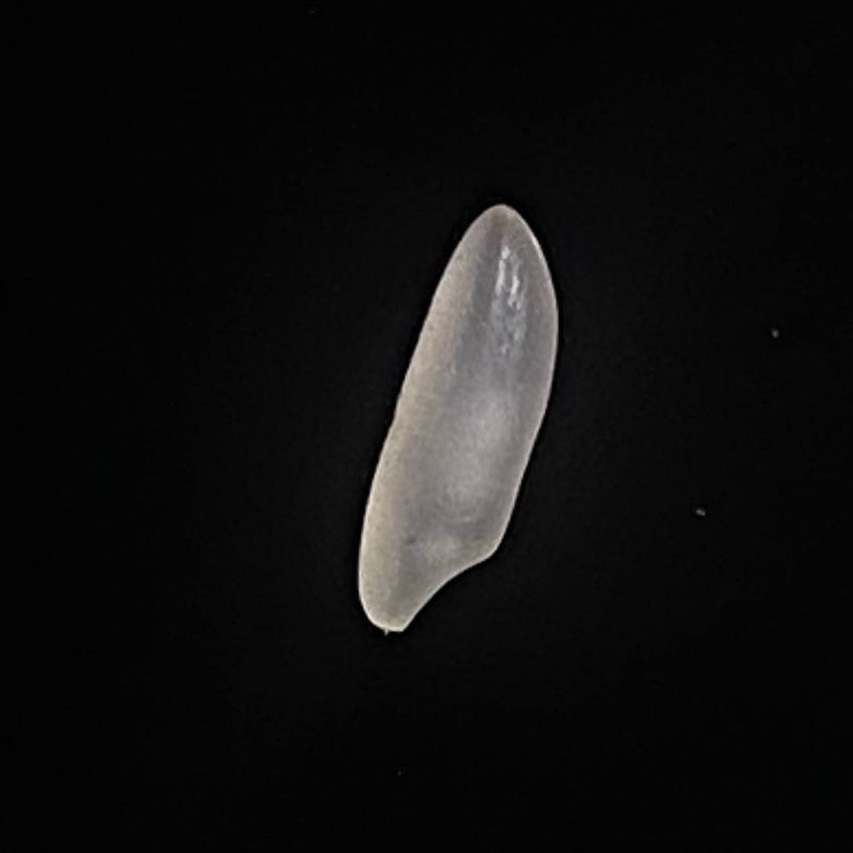
Rice variety: Najirshail